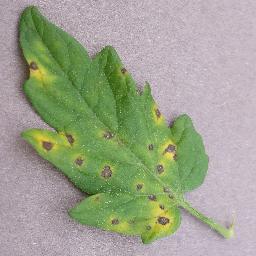
Label: Tomato___Septoria_leaf_spot